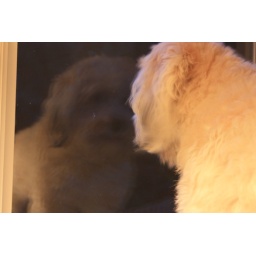
The dog in the window